Dammam

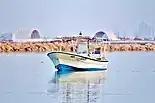
Dammam coast

Dammam is an industrialized zone in the eastern province. It is primarily due to the discovery of oil reserves. The city is location of the country's oil and gas industry. Dammam has been a major industrial city of the Middle East. The city contributes greatly to the national economy. The GDP per capita of Dammam is . With plethora of oil reserves and presence of necessary infrastructures such as international airport, seaport and cargo terminal contributes to the city's development.